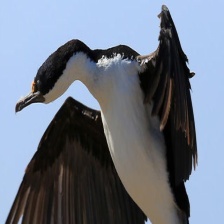
Species: IMPERIAL SHAQ
Scientific name: LEUCOCARBO ATRICEPS